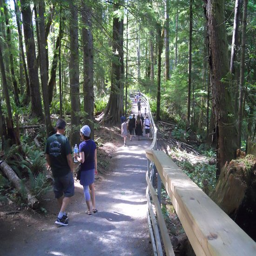
the forested pathways leading to the bridge